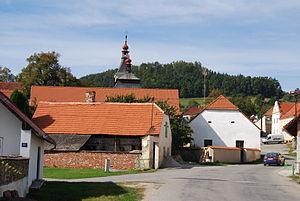
Vitějovice est une commune du district de Prachatice, dans la région de Bohême-du-Sud, en République tchèque. Sa population s'élevait à 512 habitants en 2018.